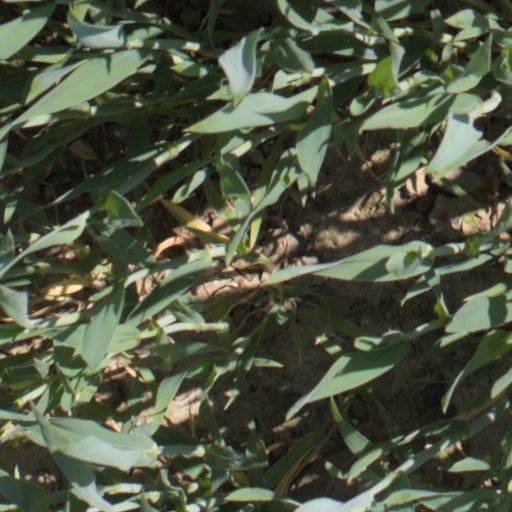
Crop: wheat